Christopher Columbus

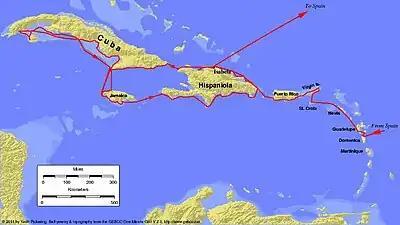
Columbus's second voyage

Columbus sought an audience with the monarchs Ferdinand II of Aragon and Isabella I of Castile, who had united several kingdoms in the Iberian Peninsula by marrying and now ruled together. On 1 May 1486, permission having been granted, Columbus presented his plans to Queen Isabella, who in turn referred it to a committee. The learned men of Spain, like their counterparts in Portugal, replied that Columbus had grossly underestimated the distance to Asia. They pronounced the idea impractical and advised the Catholic Monarchs to pass on the proposed venture. To keep Columbus from taking his ideas elsewhere, and perhaps to keep their options open, the sovereigns gave him an allowance, totaling about 14,000 for the year, or about the annual salary of a sailor. In May 1489, the queen sent him another 10,000 , and the same year the monarchs furnished him with a letter ordering all cities and towns under their dominion to provide him food and lodging at no cost.